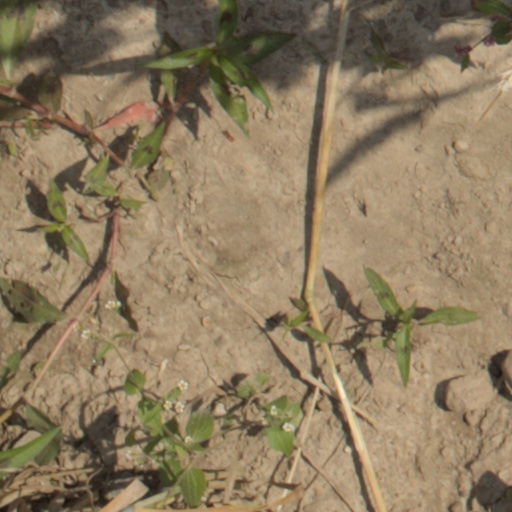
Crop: wheat